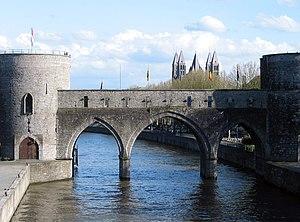
Tournai (Belgique), le Pont des Trous sur l'Escaut avec la cathédrale Notre-Dame en point de mire.
L'enceinte de Tournai est un ancien ensemble de fortifications qui protégeait la ville de Tournai entre le Moyen Âge et le XXᵉ siècle. Situé au nœud de voies romaines le bourg de Tournai connaît dès le Iᵉʳ siècle un rapide essor économique. Cette prospérité attirant les convoitises de peuples et armées étrangères la ville s'est entourée d'une enceinte fortifiée. Des vestiges sont encore visibles.